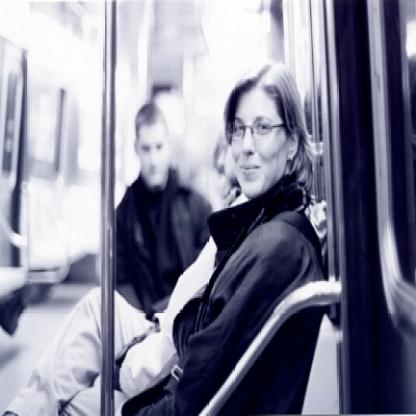
Scene: Indoor